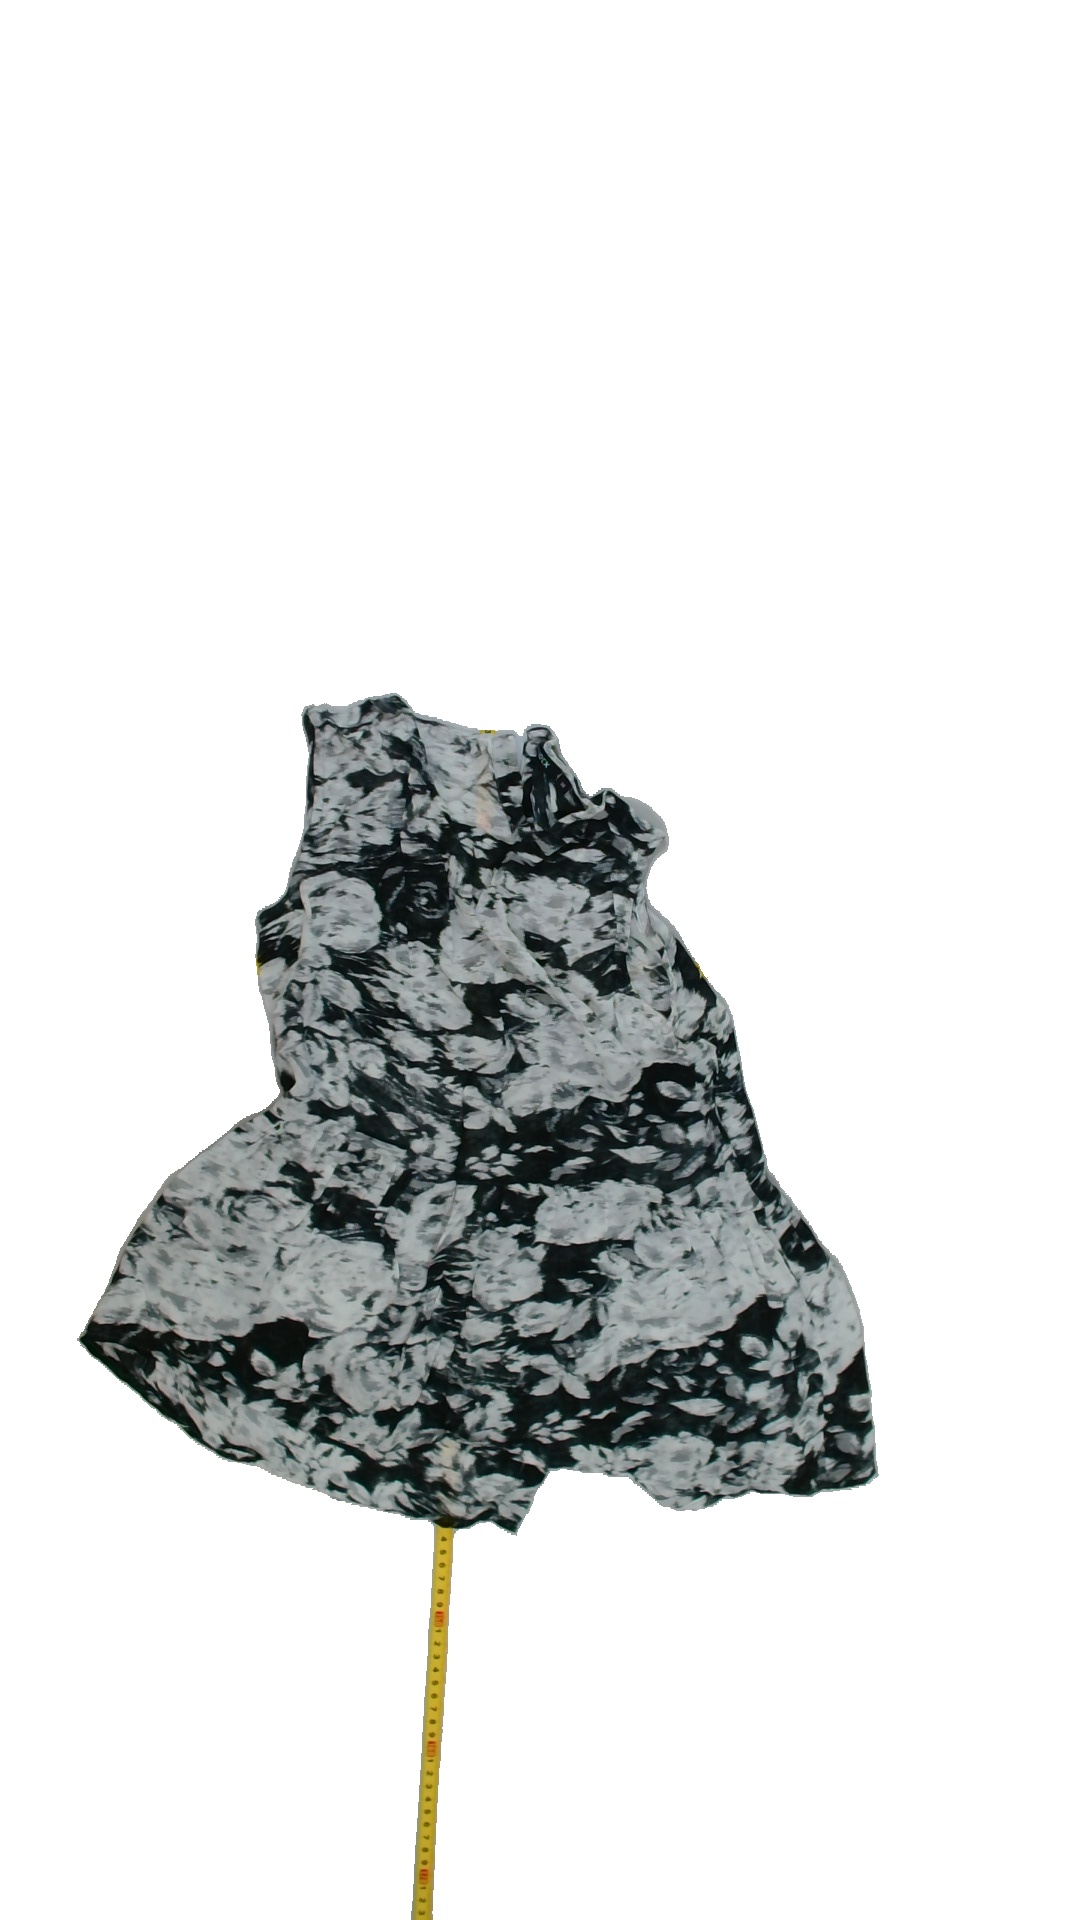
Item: Blouse (Ladies)
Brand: Lindex
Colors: White, Black, Grey
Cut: C-collar
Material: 100% Visc
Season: All
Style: No trend
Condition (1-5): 3
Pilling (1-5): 5
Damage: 2 Damages
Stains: Yes
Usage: Recycle
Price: <50